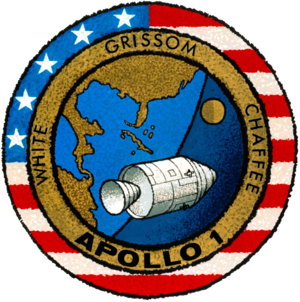
Apollo 1
Apollo 1 var en amerikansk rumkapsel, der blev ødelagt af en brand d. 27. januar 1967 på startrampen under en øvelse.